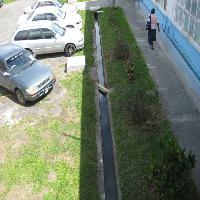
Weather: sun or clear